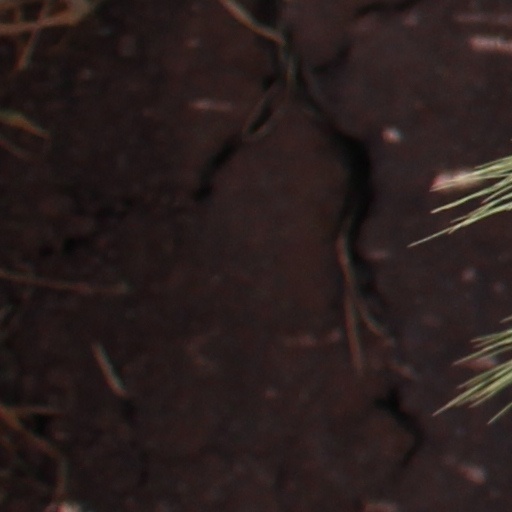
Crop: wheat